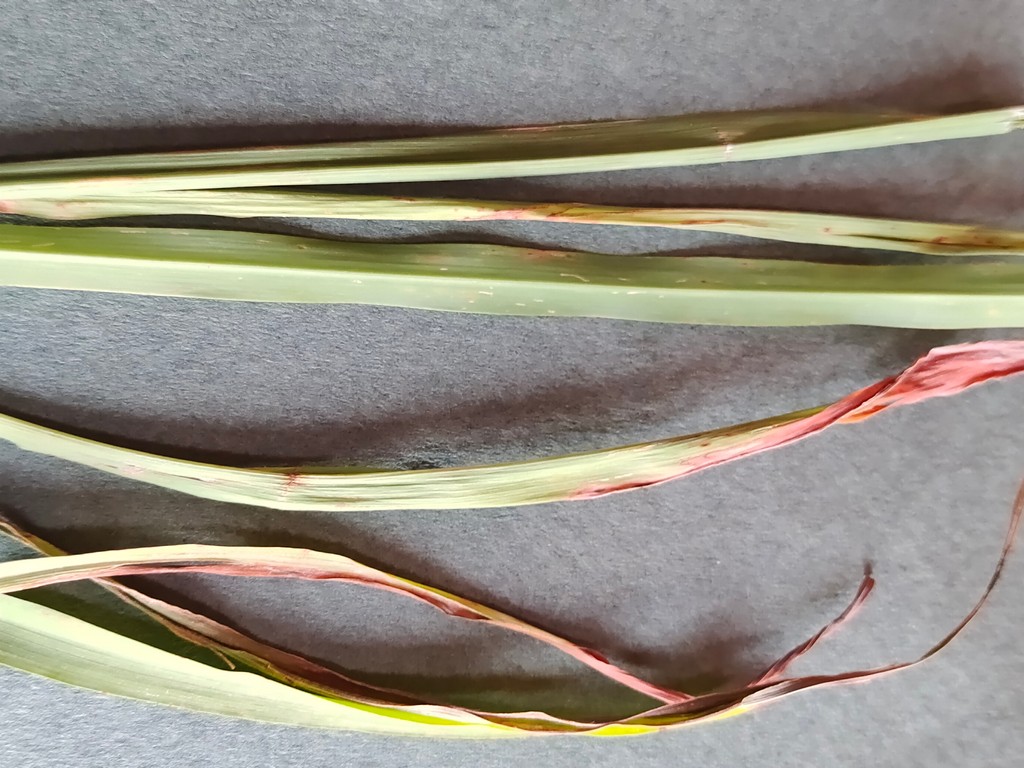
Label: Unhealthy